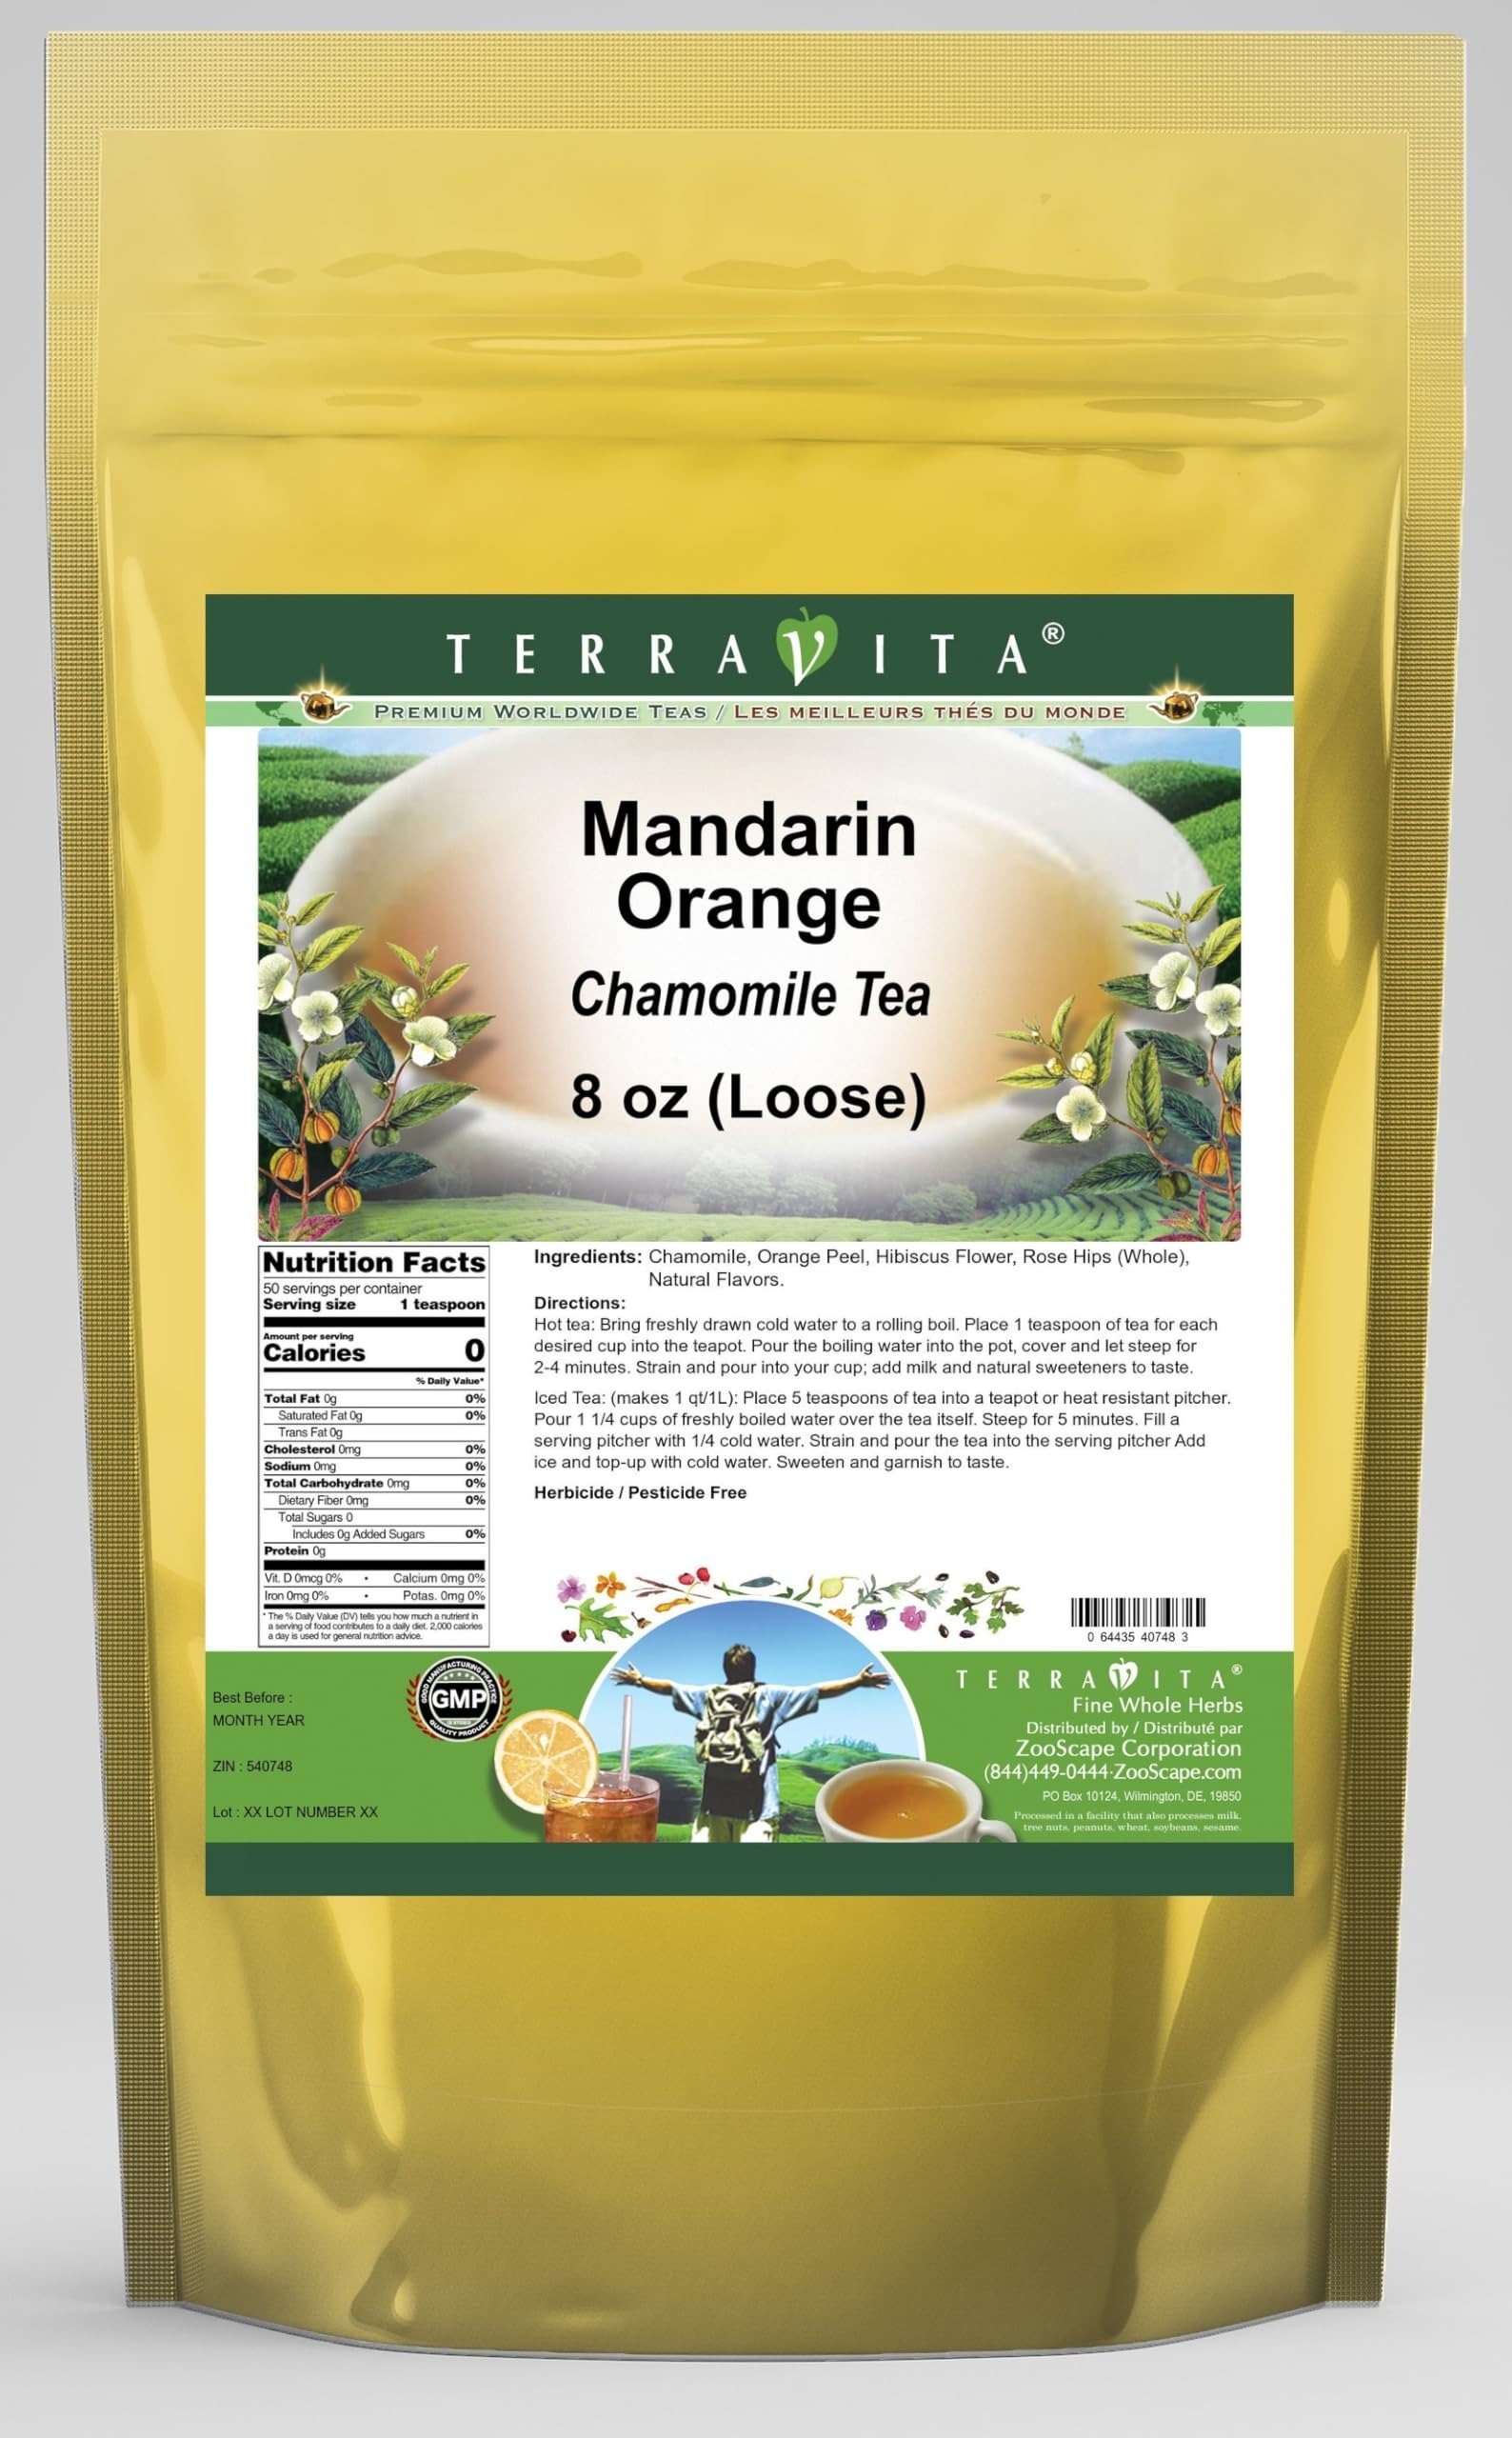
Item Name: Mandarin Orange Chamomile Tea (Loose) (8 oz, ZIN: 540748) - 2 Pack
Bullet Point 1: Our Mandarin Orange Chamomile Tea is a delicious flavored Chamomile tea with Orange Peel, Hibiscus Flower and Rose Hips that you will enjoy relaxing with anytime! The natural Mandarin Orange taste is delicious! - Ingredients: Chamomile tea, Orange Peel, Hibiscus Flower, Rose Hips and Natural Mandarin Orange Flavor.
Bullet Point 2: No fillers.
Bullet Point 3: Manufacturer: TerraVita
Bullet Point 4: Size: 8 oz
Bullet Point 5: Loose Leaf Chamomile Tea - Packed in a convenient upright pouch!
Product Description: Our Mandarin Orange Chamomile Tea is a delicious flavored Chamomile tea with Orange Peel, Hibiscus Flower and Rose Hips that you will enjoy relaxing with anytime! The natural Mandarin Orange taste is delicious! - Ingredients: Chamomile tea, Orange Peel, Hibiscus Flower, Rose Hips and Natural Mandarin Orange Flavor. - Hot tea brewing method: Bring freshly drawn cold water to a rolling boil. Place 1 teaspoon of tea for each desired cup into the teapot. Pour the boiling water into the pot, cover and let steep for 2-4 minutes. Strain and pour into your cup; add milk and natural sweeteners to taste. - Iced tea brewing method: (to make 1 liter/quart): Place 5 teaspoons of tea into a teapot or heat resistant pitcher. Pour 1 1/4 cups of freshly boiled water over the tea itself. Steep for 5 minutes. Fill a serving pitcher with 1/4 cold water. Strain and pour the tea into the serving pitcher Add ice and top-up with cold water. Sweeten and garnish to taste. - TerraVita is an exclusive line of premium-quality, natural source products that use only the finest, purest and most potent ingredients found around the world. TerraVita is hallmarked by the highest possible standards of purity, potency, stability and freshness. All of our products are prepared with the highest elements of quality control, from raw materials through the entire manufacturing process, up to and including the moment that the bottles or bags are sealed for freshness and shipped out to you. Our highest possible standards are certified by independent laboratories and backed by our personal guarantee. - TerraVita exists to meet and ensure your family's health and wellness without the harmful effects of chemicals and health products. We strive to make all of our products affordable and reliable and are constantly sea
Value: 16.0
Unit: Ounce

Price: 56.37